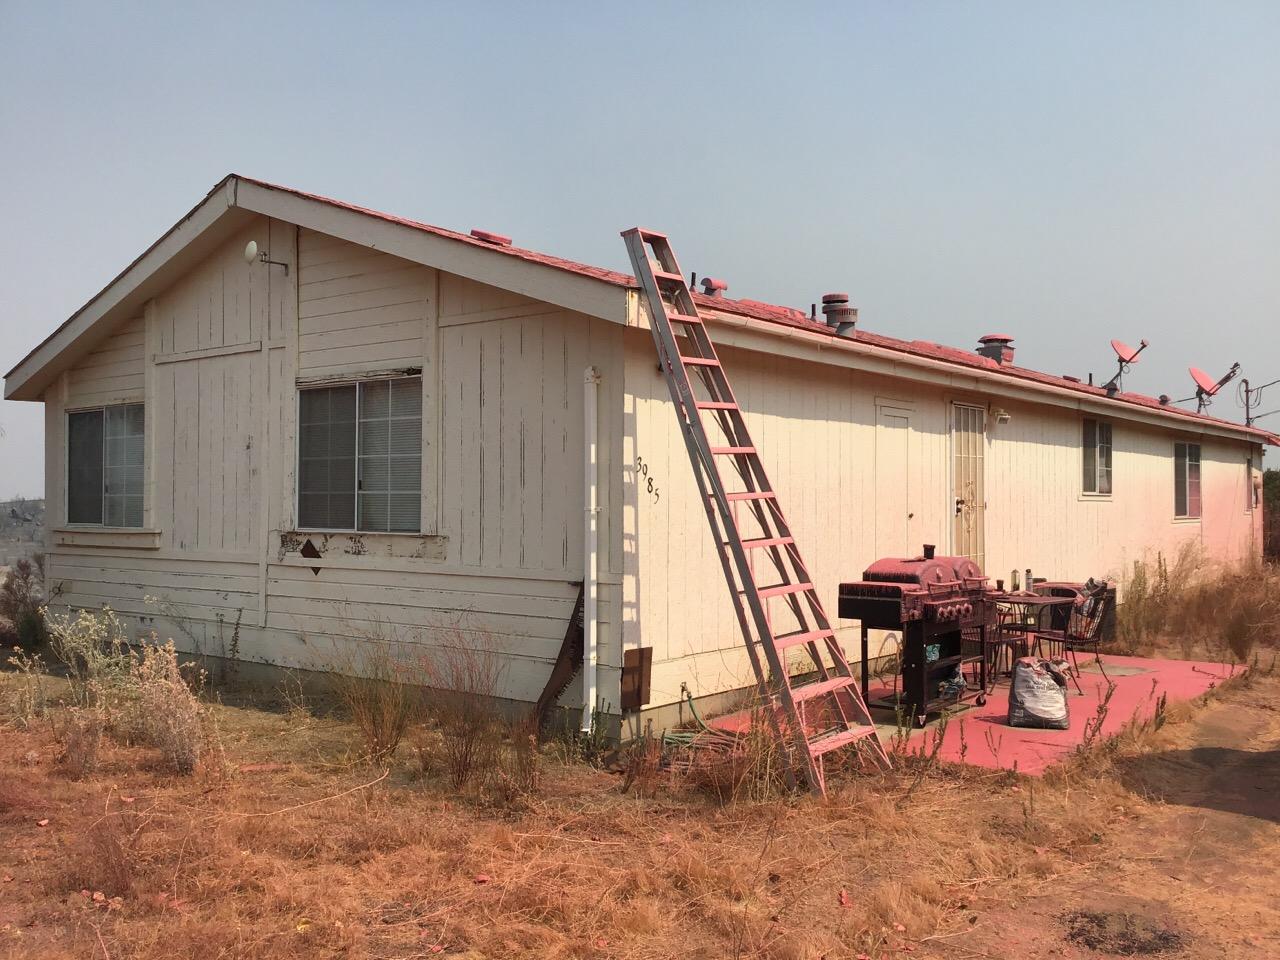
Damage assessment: no_damage